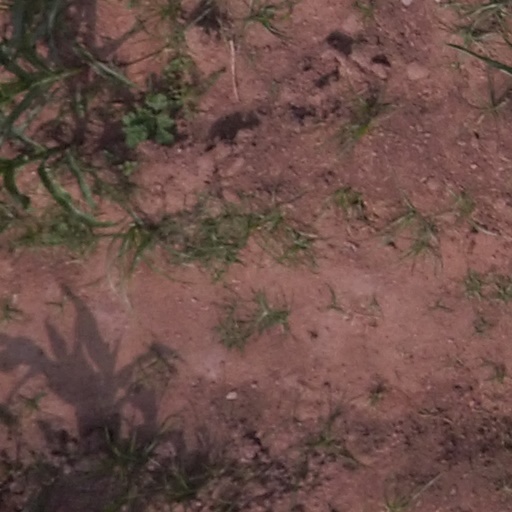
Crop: maize; corn